Oldřich, Duke of Bohemia

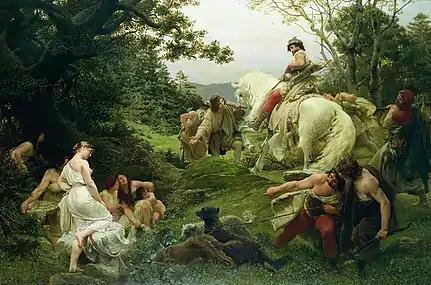
Oldřich and Božena, painting by František Ženíšek, 1884

According to legend rendered by the medieval chronicler Cosmas of Prague, Duke Oldřich about 1002 married a Božena, daughter of Křesina, after discarding his first wife on the grounds that they were childless. Together they had a son: